Implant (medicine)

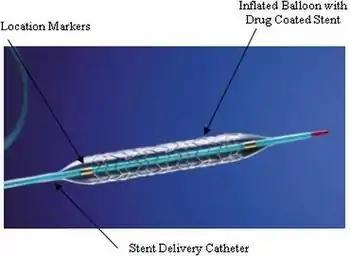
A coronary stent — in this case a drug-eluting stent — is another common item implanted in humans.

An implant is a medical device manufactured to replace a missing biological structure, support a damaged biological structure, or enhance an existing biological structure. For example, an implant may be a rod, used to strengthen weak bones. Medical implants are human-made devices, in contrast to a transplant, which is a transplanted biomedical tissue. The surface of implants that contact the body might be made of a biomedical material such as titanium, silicone, or apatite depending on what is the most functional. In 2018, for example, American Elements developed a nickel alloy powder for 3D printing robust, long-lasting, and biocompatible medical implants. In some cases implants contain electronics, e.g. artificial pacemaker and cochlear implants. Some implants are bioactive, such as subcutaneous drug delivery devices in the form of implantable pills or drug-eluting stents.